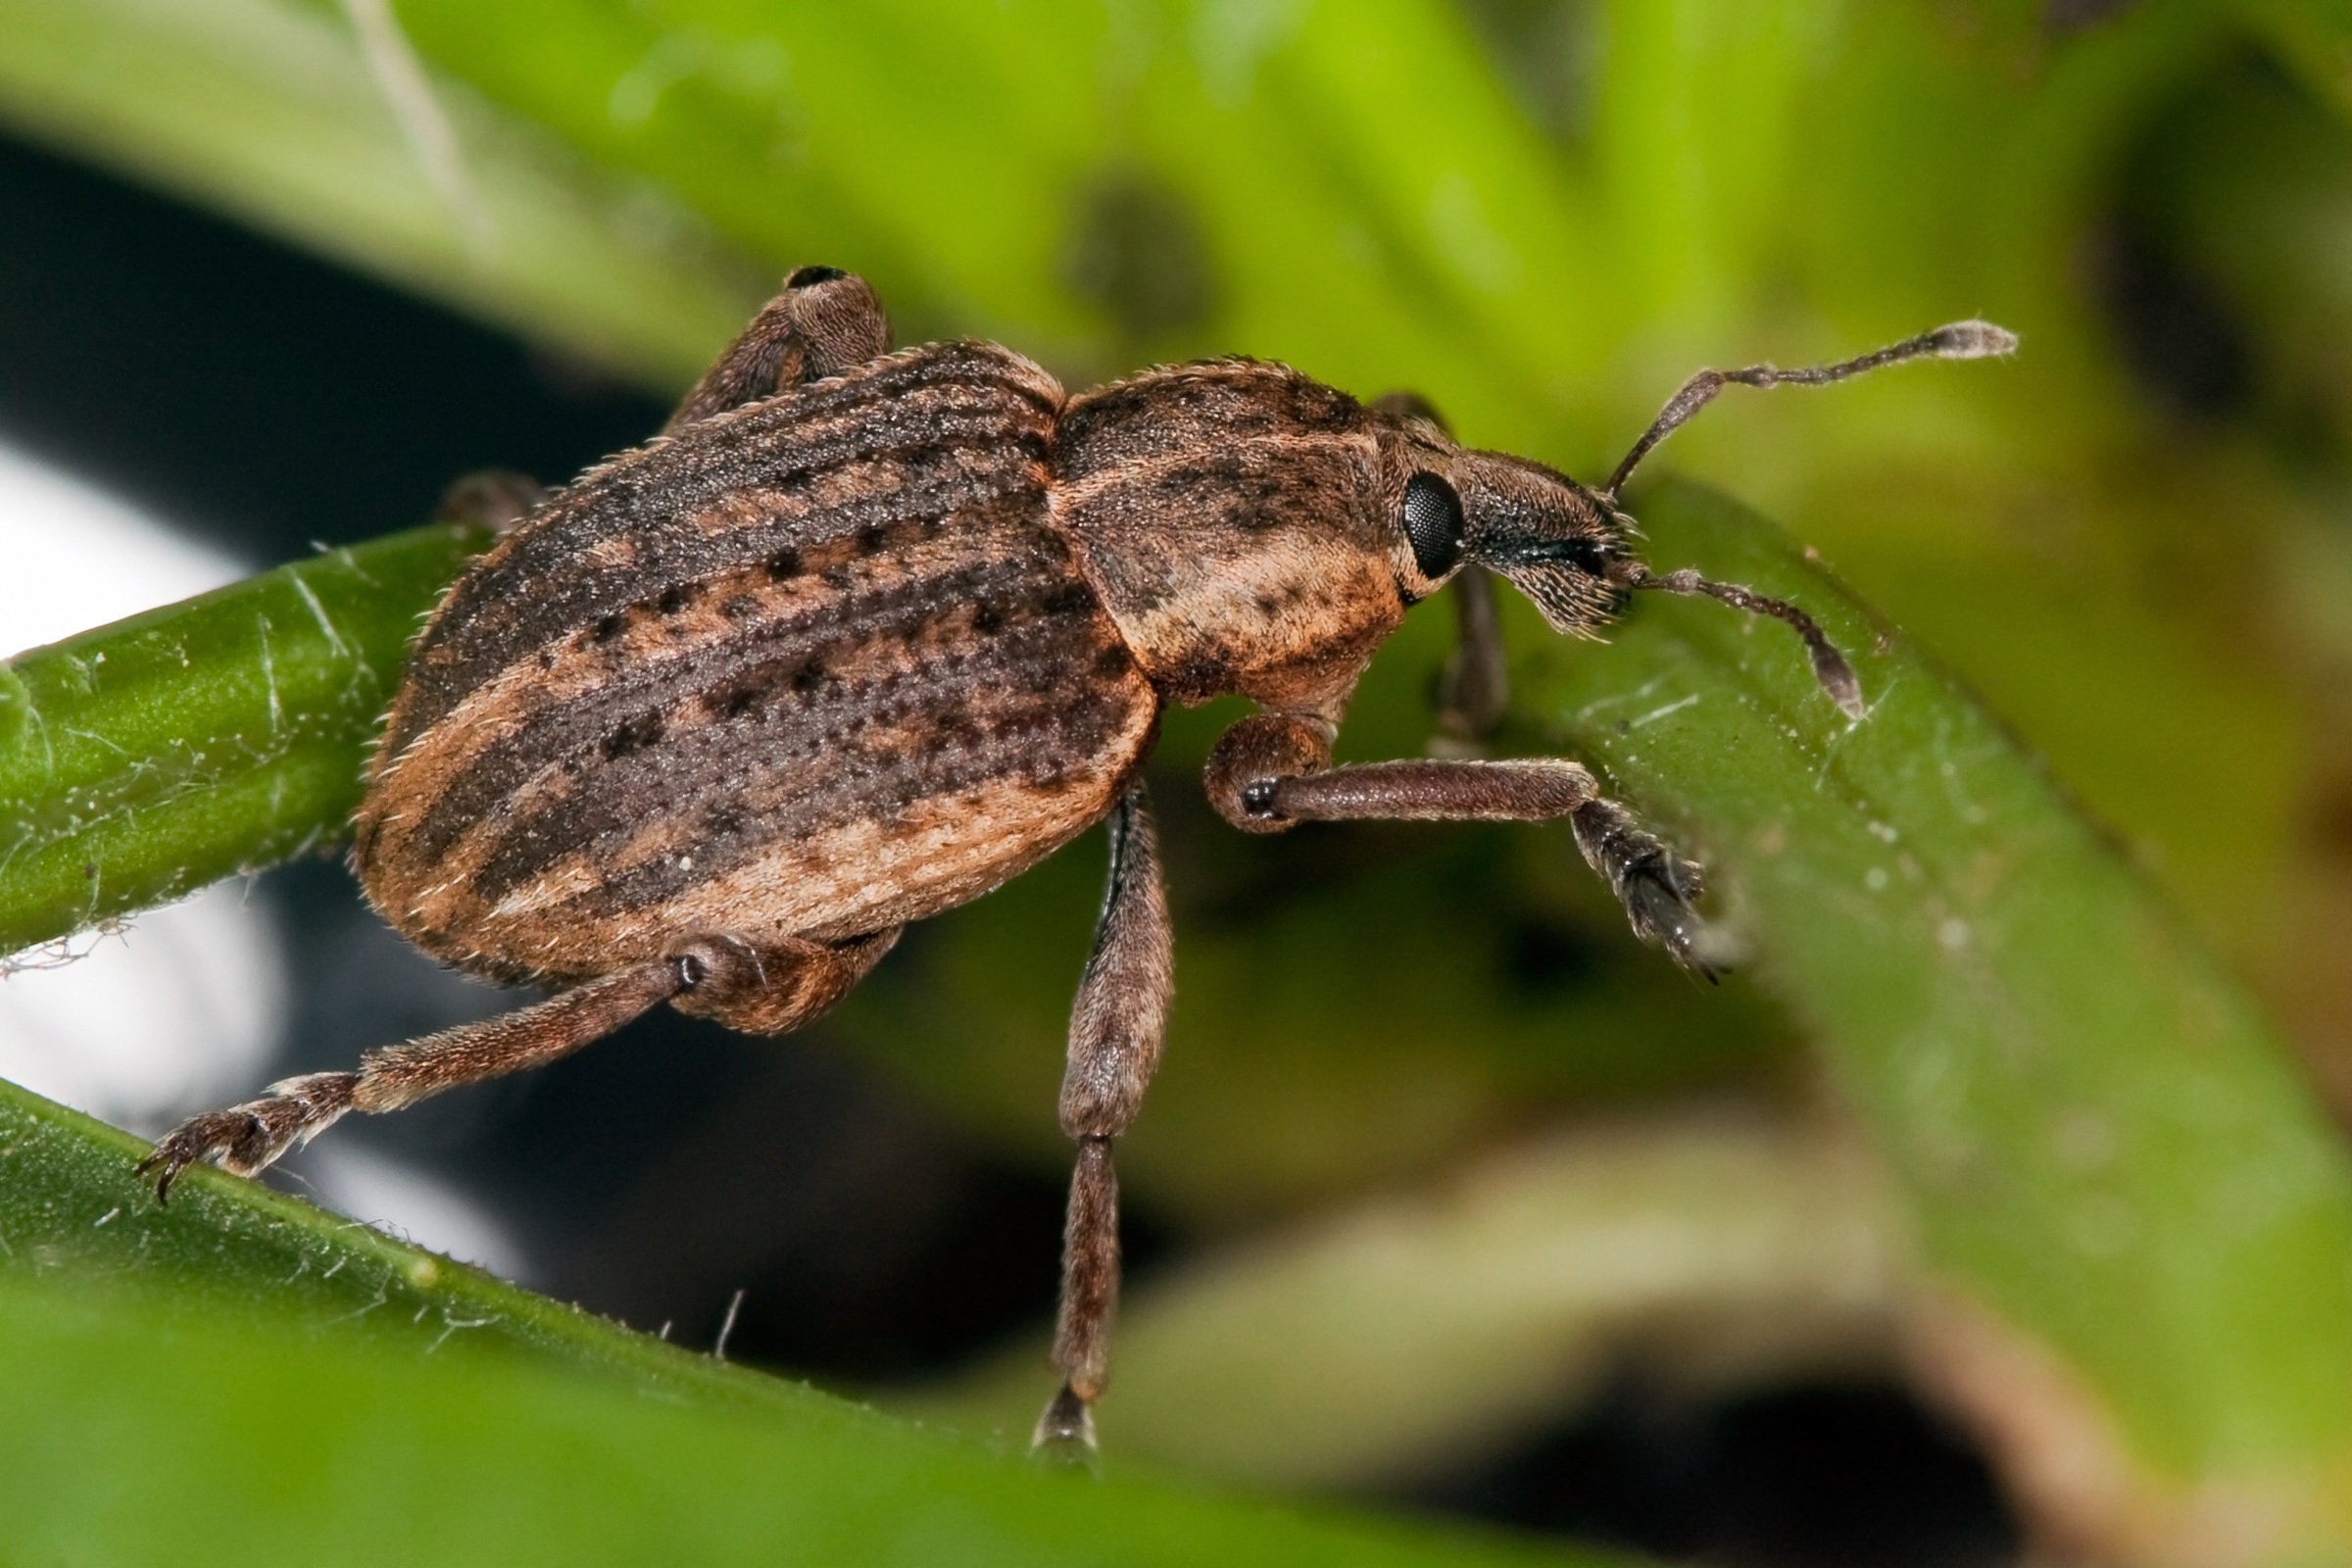
nature, plant, photography, insect, macro, bug, fauna, invertebrate, close up, entomology, beetle, weevil, macro photography, arthropod, leaf beetle, clover leaf